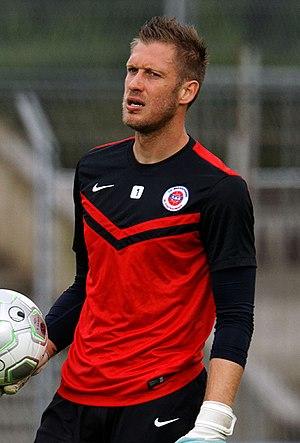
Landry Bonnefoi, né le 20 septembre 1983 à Villeparisis, en Seine-et-Marne), est un footballeur français, qui joue en tant que gardien de but.